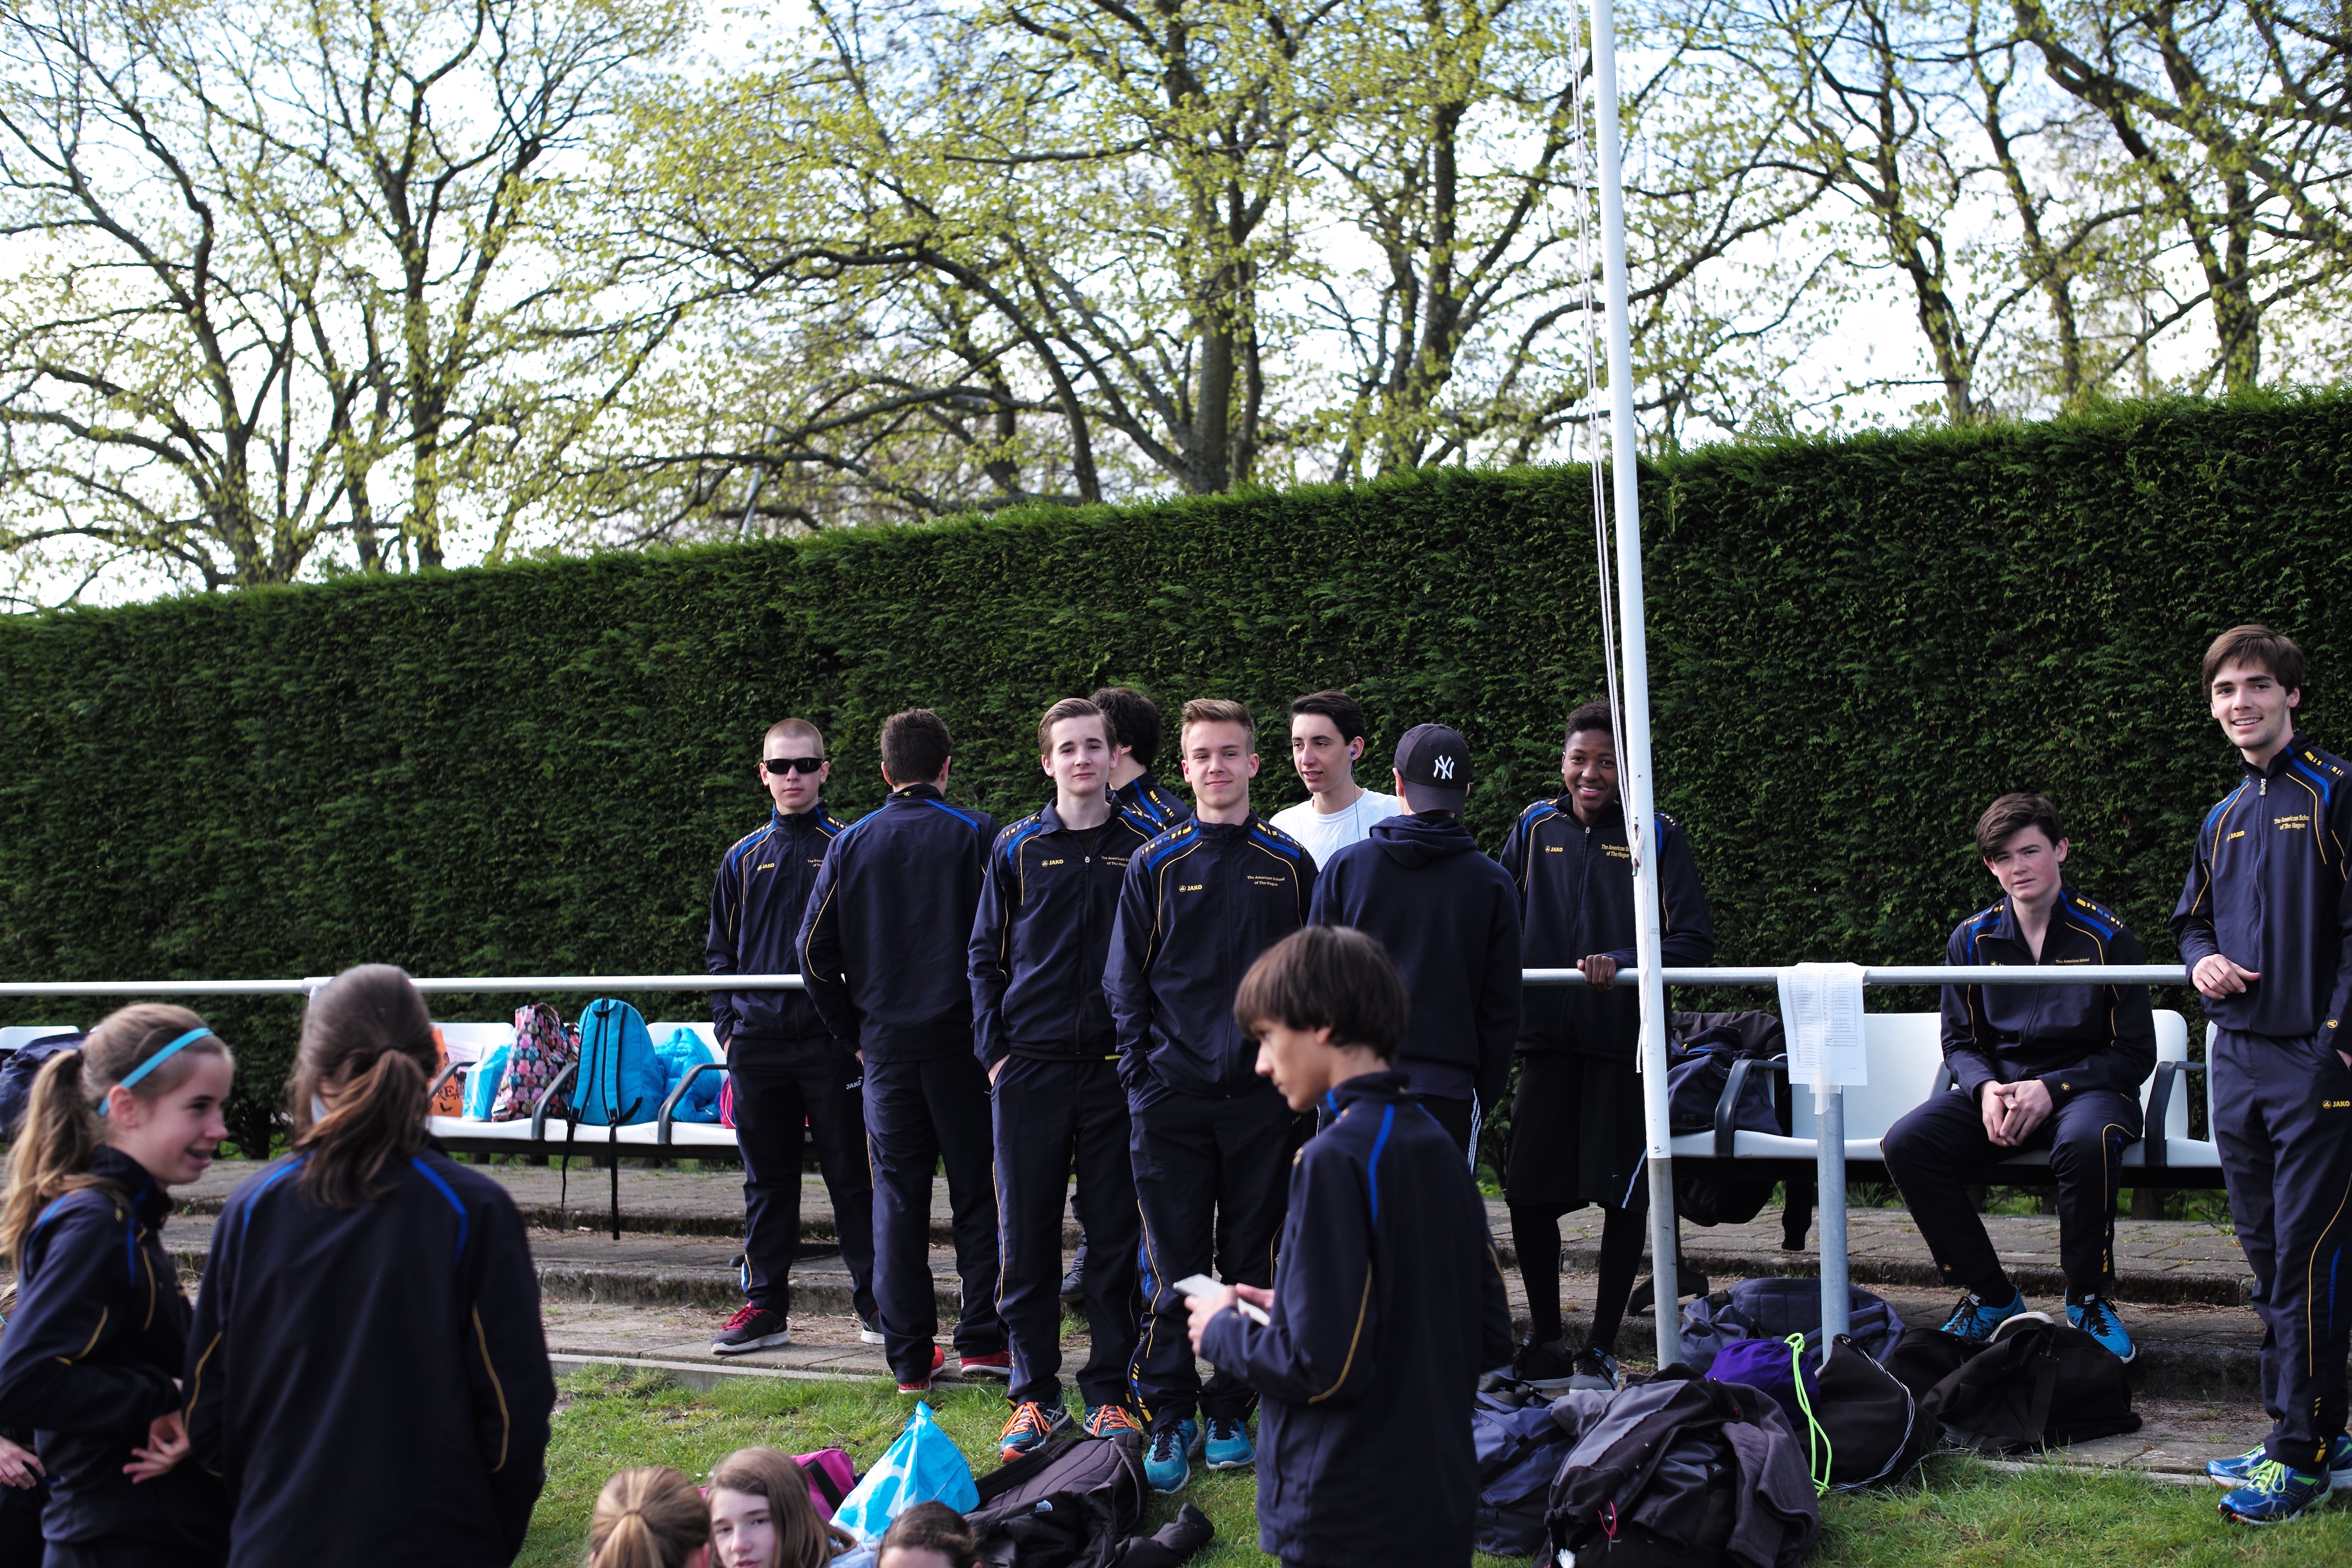
track, run, runner, ash, race, competition, holland, hague, netherlands, international, girls, m, american, team, boys, 50, school, runners, junior, leica, 240, summilux, varsity, meet, endurance sports